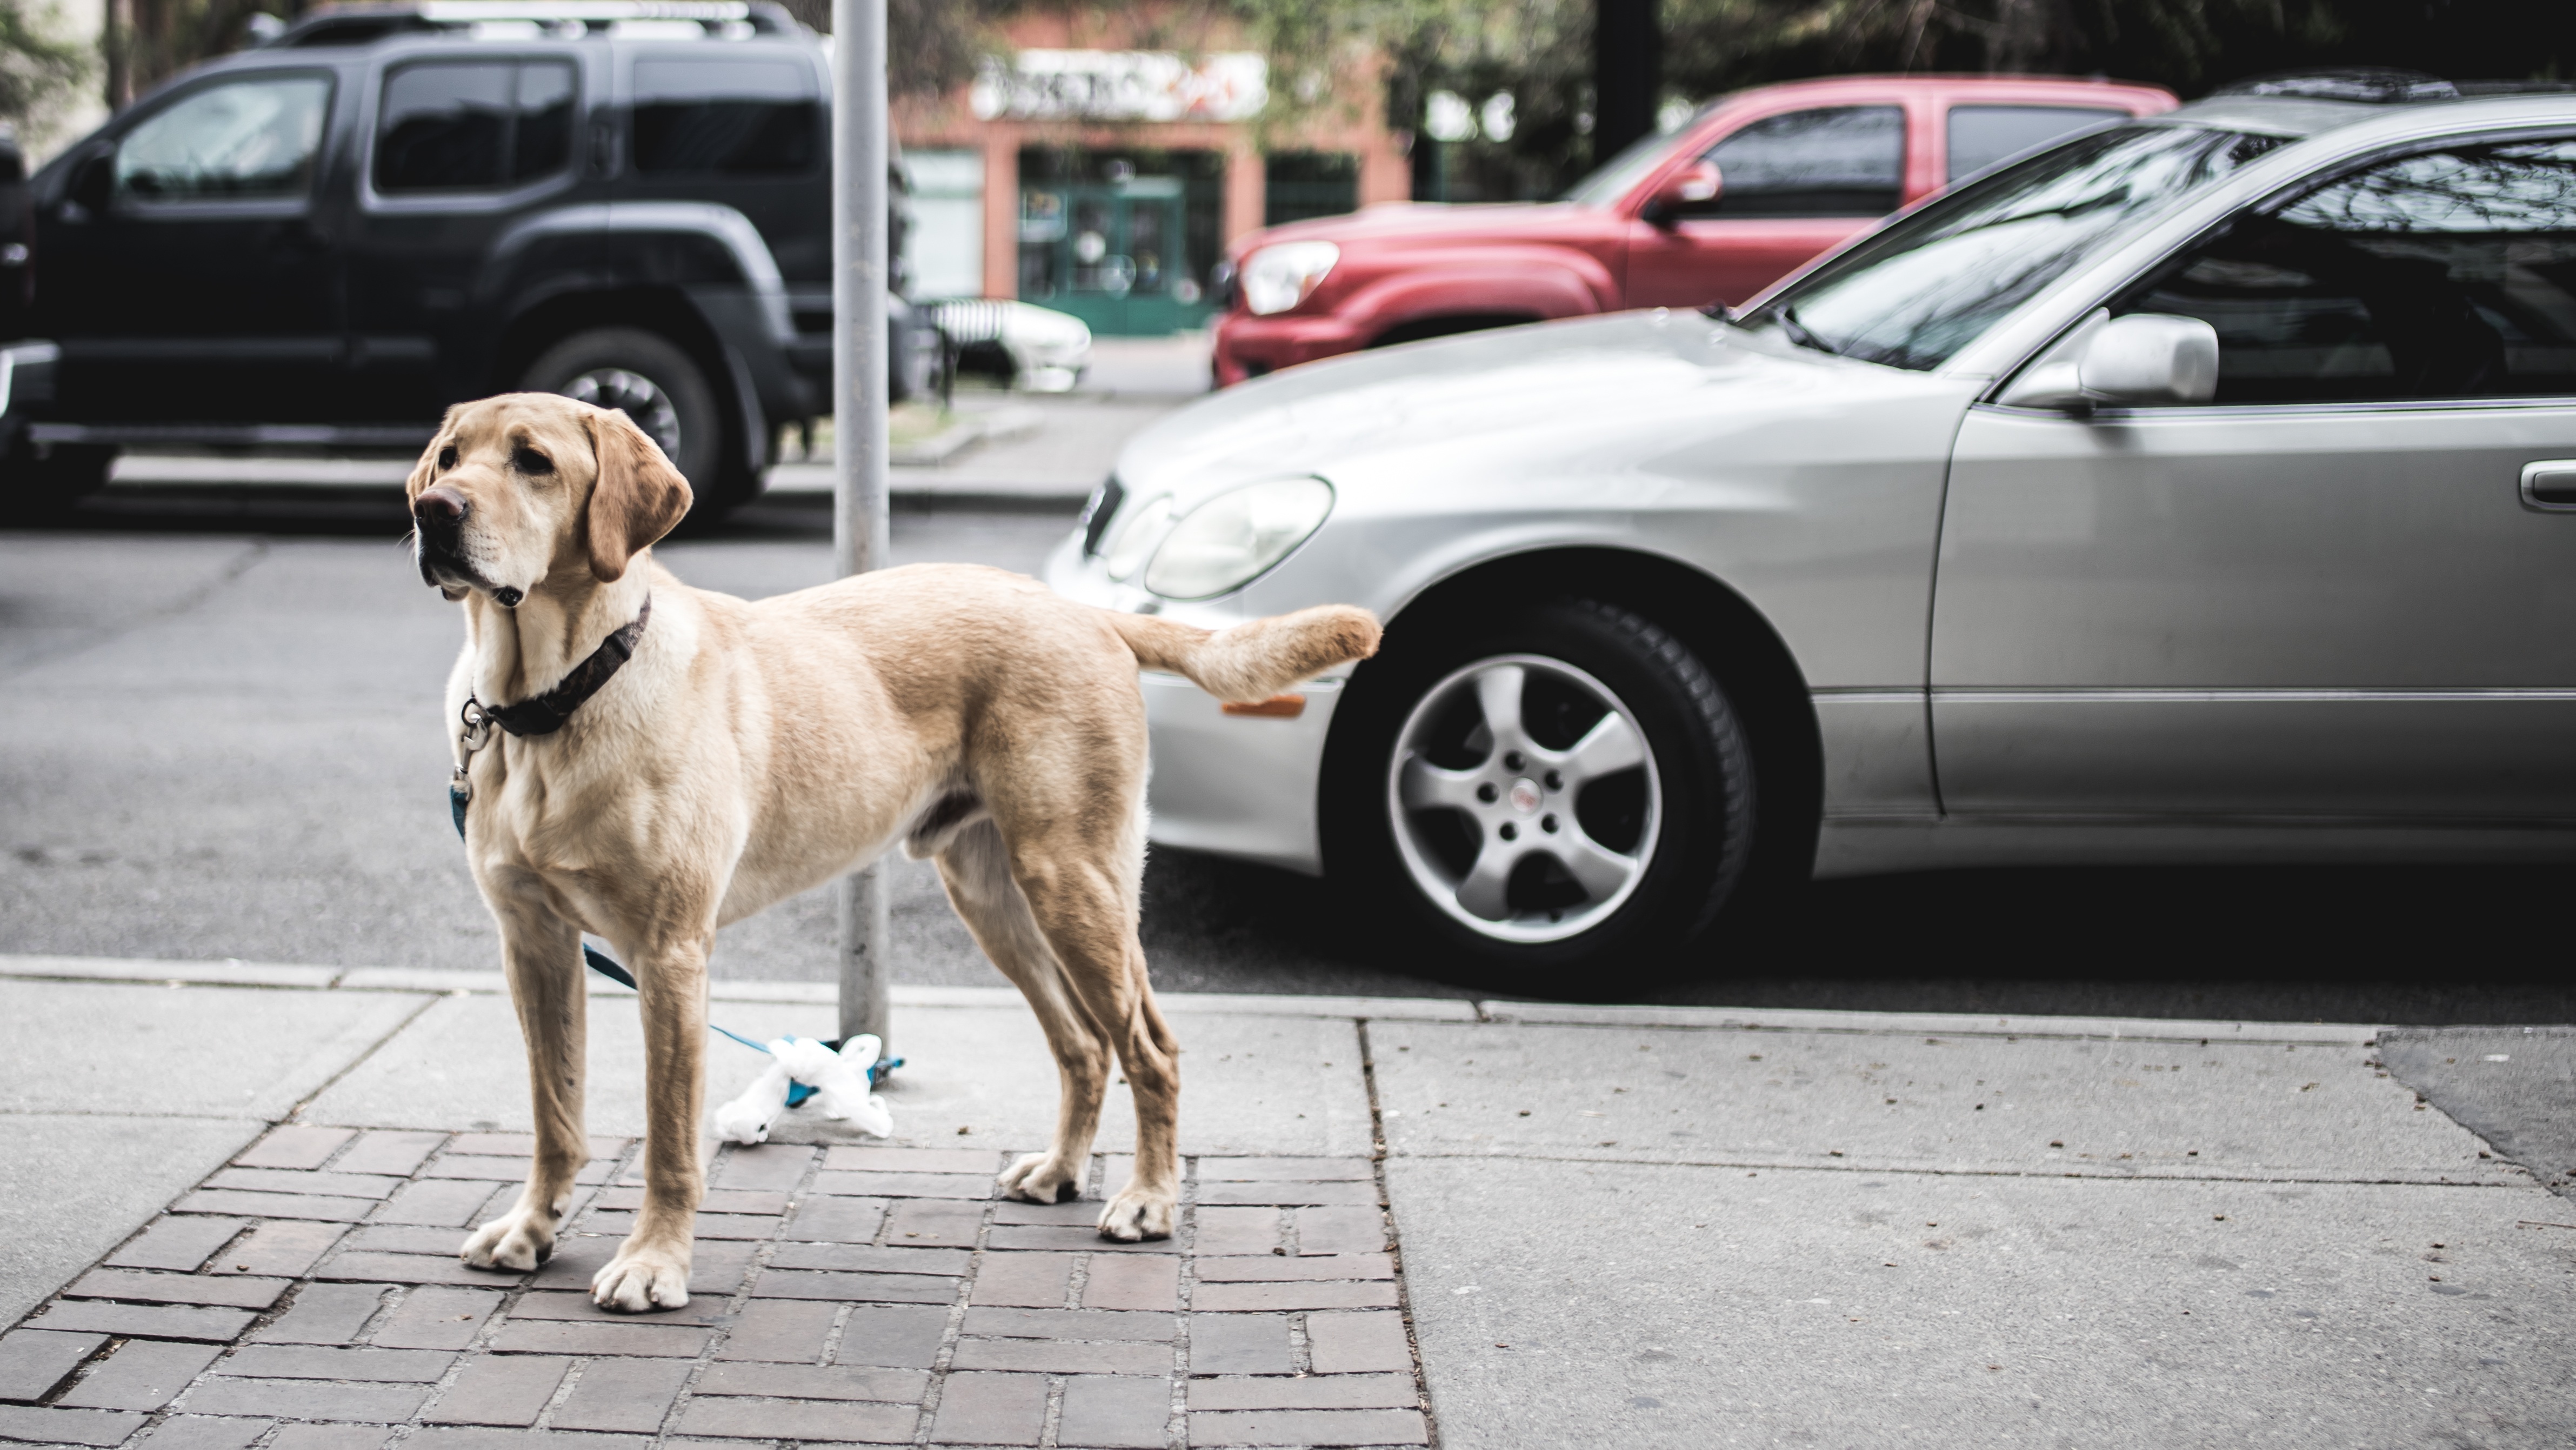
street, car, dog, urban, pet, vehicle, street dog, automobile make, dog like mammal